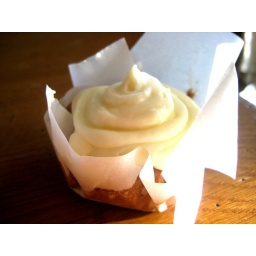
I made everything in this pic -- the carrot cake cupcake, the cream cheese frosting, and the parchment paper liner